Hyperjacking

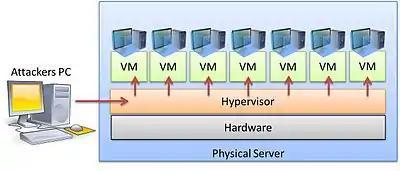
Hyperjacking

Hyperjacking involves installing a malicious, fake hypervisor that can manage the entire server system. Regular security measures are ineffective because the operating system will not be aware that the machine has been compromised. In hyperjacking, the hypervisor specifically operates in stealth mode and runs beneath the machine, making it more difficult to detect and more likely to gain access to computer servers where it can affect the operation of the entire institution or company. If the hacker gains access to the hypervisor, everything that is connected to that server can be manipulated. The hypervisor represents a single point of failure when it comes to the security and protection of sensitive information.